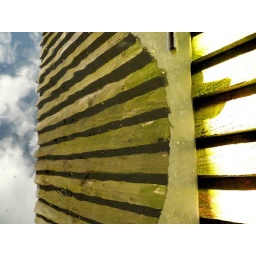
The garden fence reflected in a puddle of rainwater on the lid of a recycling box.